Armament of the Iowa-class battleship

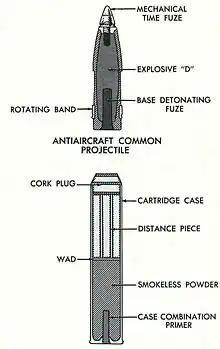
5in/38cal semi-fixed ammunition. Anti-aircraft Common (AAC) Projectile with Full Service Charge.

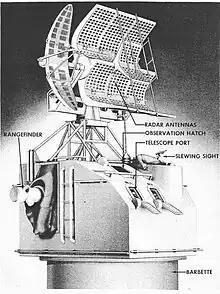
Mk 37 Director

The Mk 12 Gun Assembly ("pictured") was a semi-automatic, power rammed, vertical sliding-wedge breech block type gun. The Gun Assembly shown in the picture is the mount's right gun. The left gun is the mirror image of the right gun. Since this gun assembly fired semi-fixed ammunition, ("pictured") each round was delivered to the guns in two pieces. Each gun, in this twin mount, had its own projectile hoist and powder case hoist from the upper handling room. The electric-hydraulic projectile hoist would deliver a projectile next to the projectile man with the nose down and waist high. The electric-hydraulic powder case hoist poked the case through a powder scuttle in the gun room's deck just next to the powder man's feet. At the load command, the powder man would slip a primer protector off the end of the powder case, extract the case from the scuttle, and lift it into the gun's rammer tray.